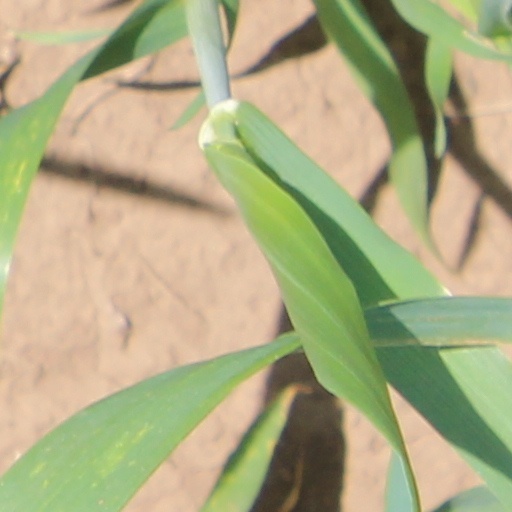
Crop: wheat